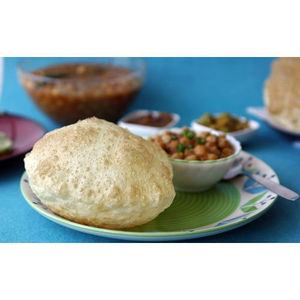
Dish: cholebhature